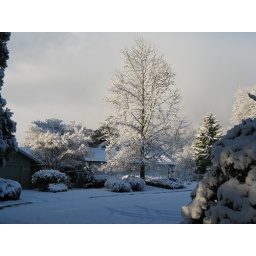
The sweet gum tree and our house in the snow, taken by our neighbor Jiop, on 12/19/08.